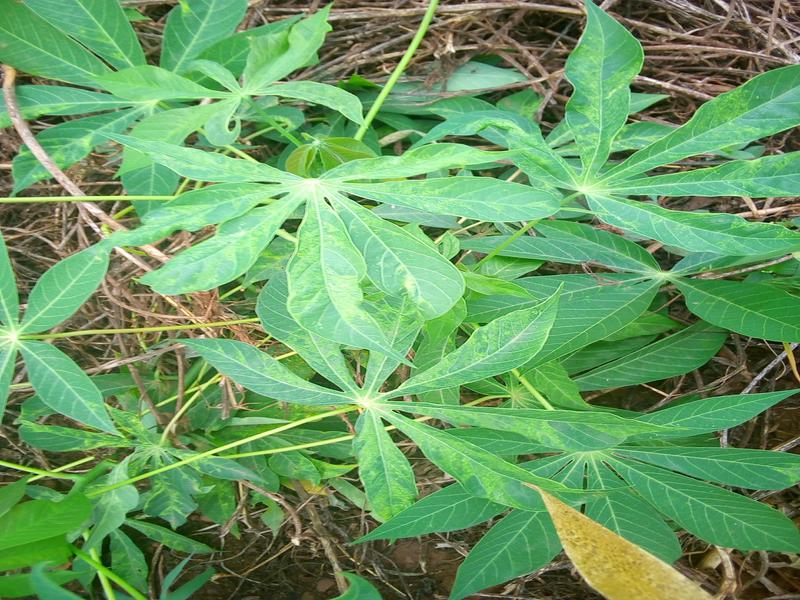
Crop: cassava
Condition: mosaic_disease